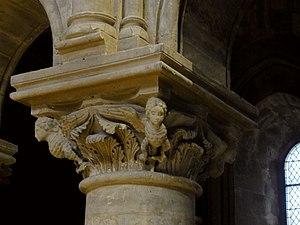
Chœur, grandes arcades du sud, chapiteau central.